Province of Lecce

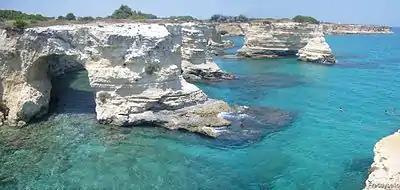
Torre Sant'Andrea

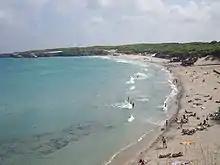
Torre dell'Orso beach

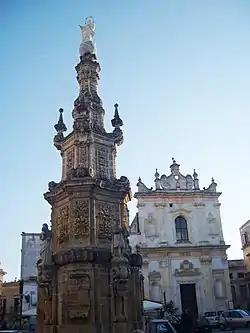
Salandra square in Nardò

The province of Lecce (Salentino: ) is a province in the Apulia region of Italy. Its capital is the city of Lecce. The province is called the "Heel of Italy". Located on the Salento peninsula, it is the second most-populous province in Apulia and the 21st most-populous province in Italy.